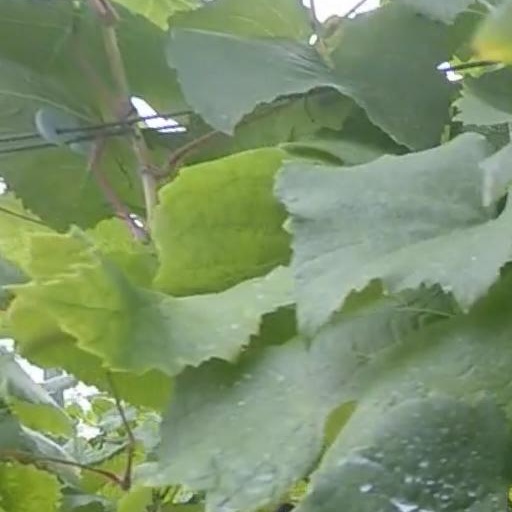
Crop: grape